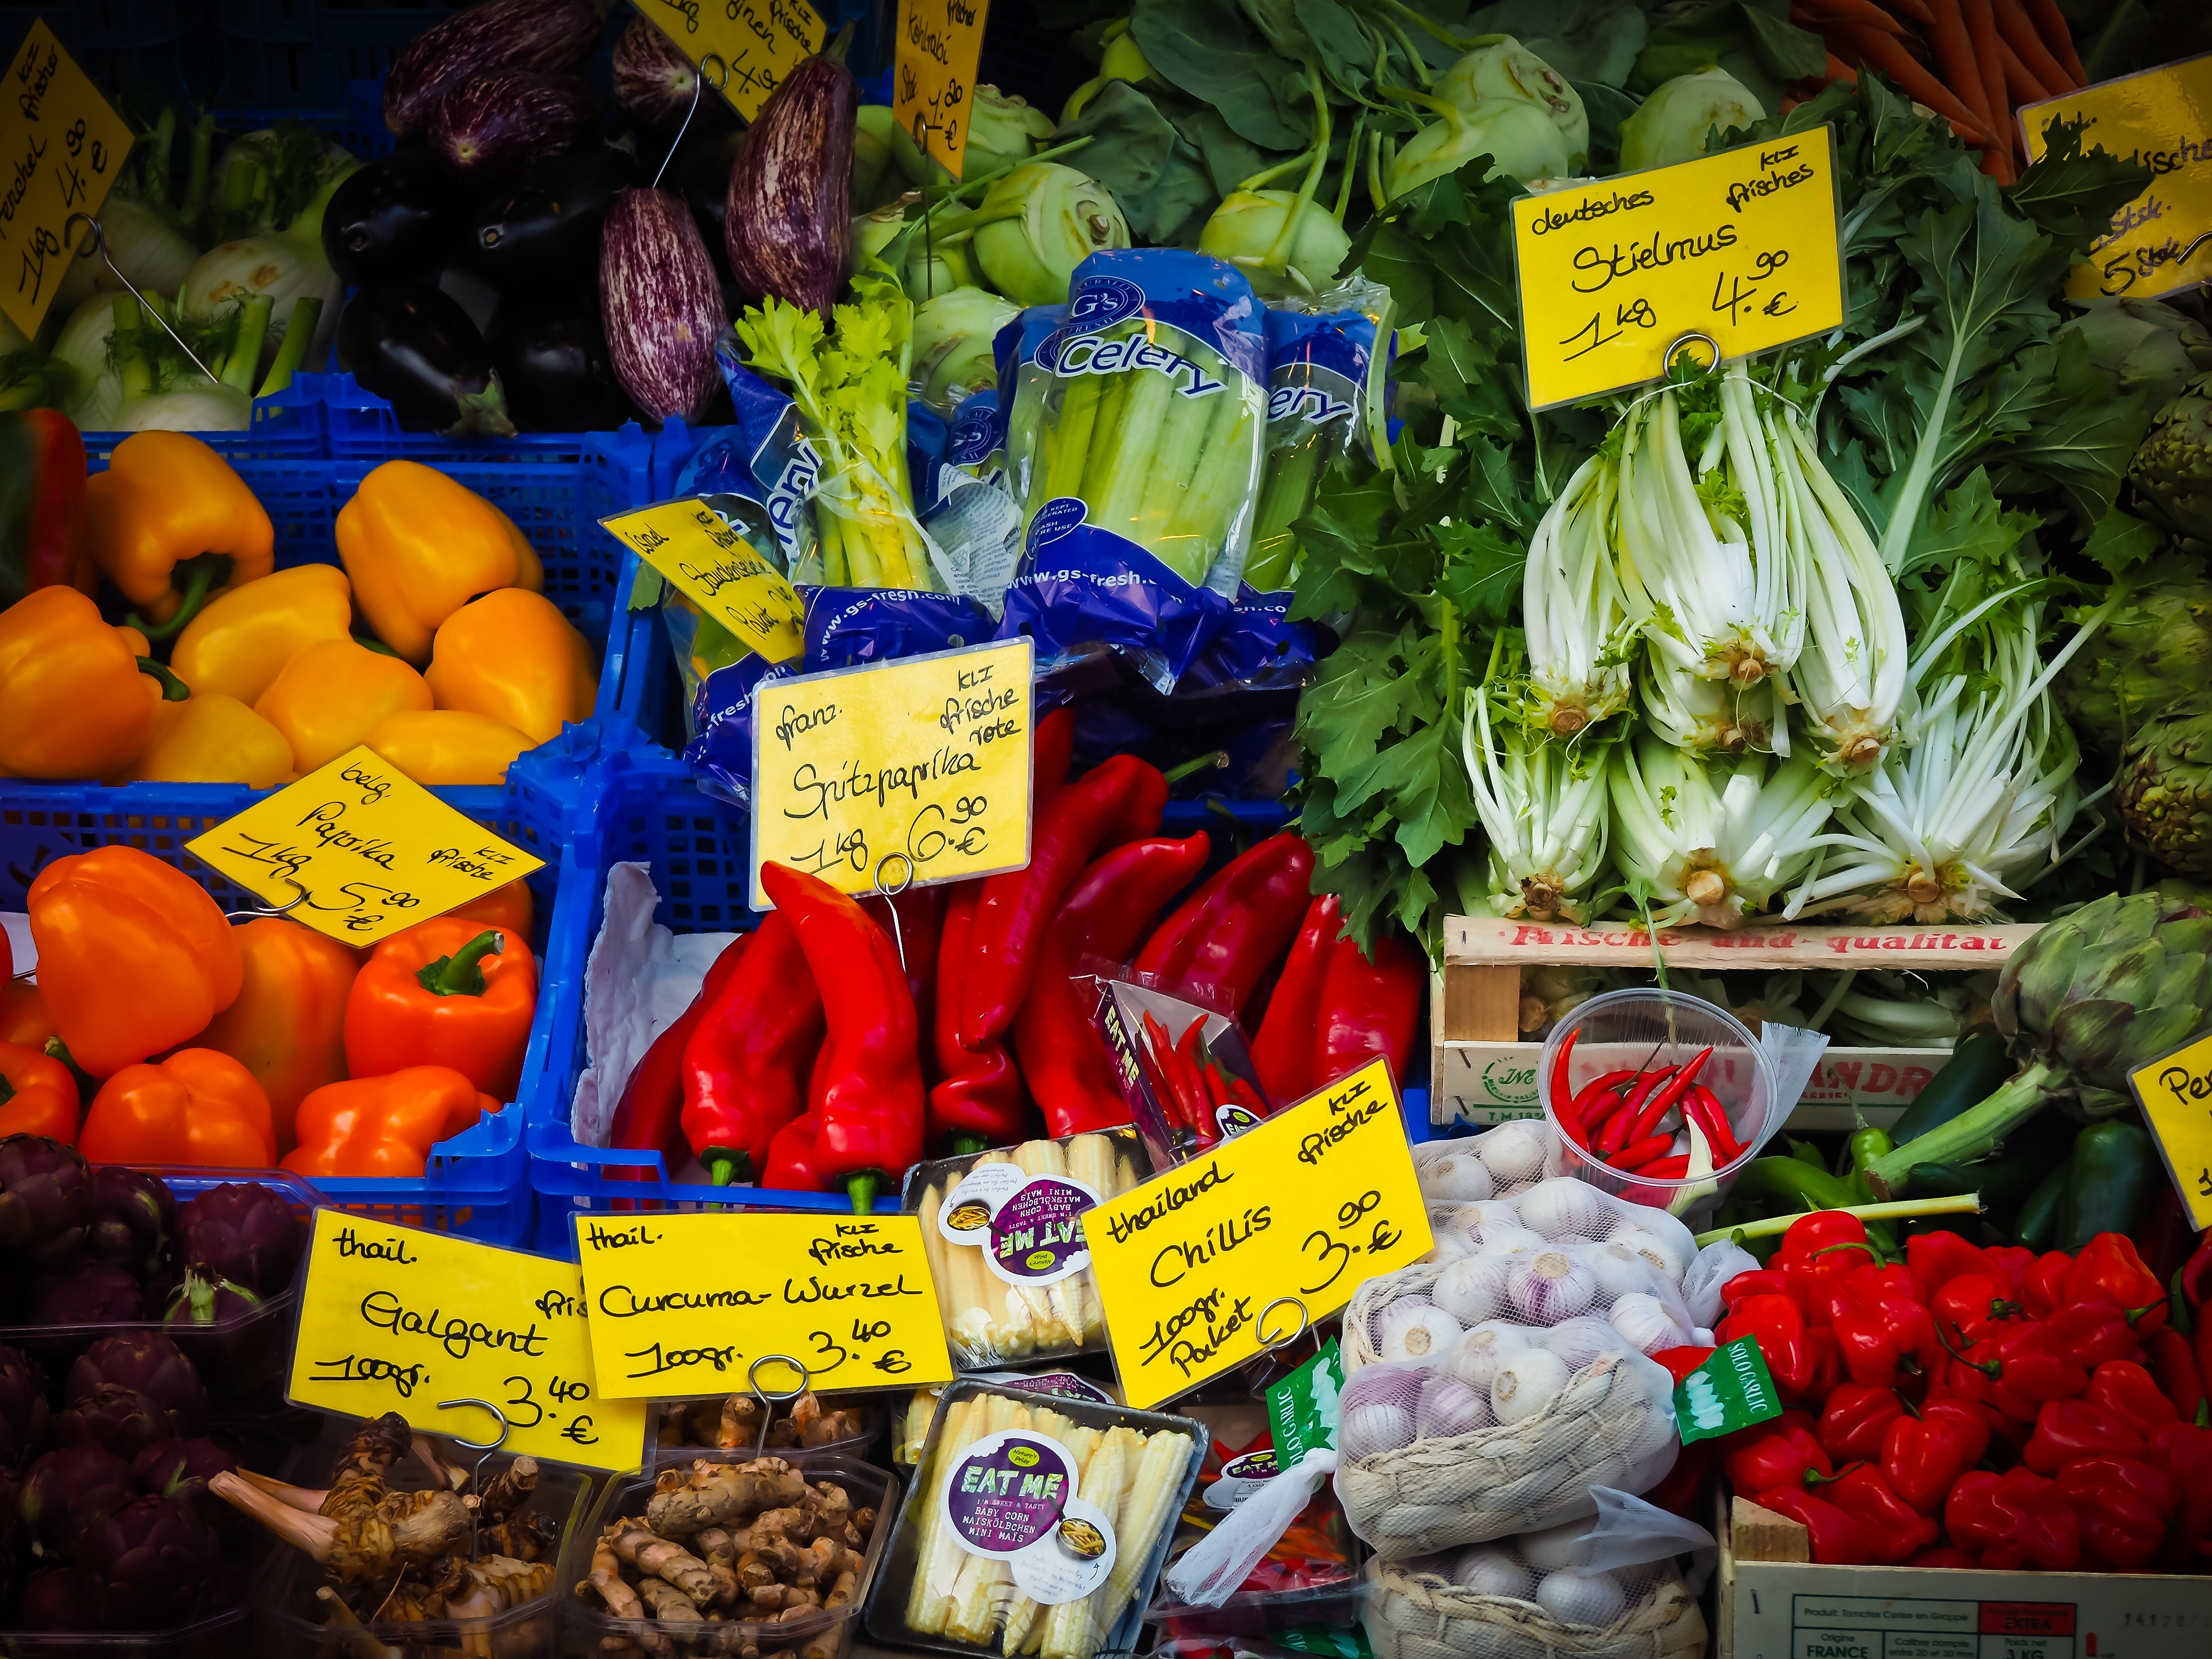
plant, flower, city, food, vendor, produce, market, marketplace, healthy, eat, public space, market stall, nutrition, vegetables, fruits, sale, grocery store, frisch, floristry, bless you, purchasing, fruit stand, sales stand, dusseldorf, human settlement, greengrocer